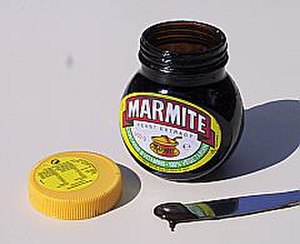
Marmite
Marmiteglas
Marmite er et meget salt smørepålæg, som tilberedes af gærekstrakt, der er et biprodukt fra ølbrygning. Pålægget blev skabt i 1902 i England, hvor det stadig er blandt de mest populære pålægstyper, men andre steder er det et produkt, der især sælges i butikker, der specialiserer sig i engelske madvarer. Vegemite er et lignende australsk produkt.